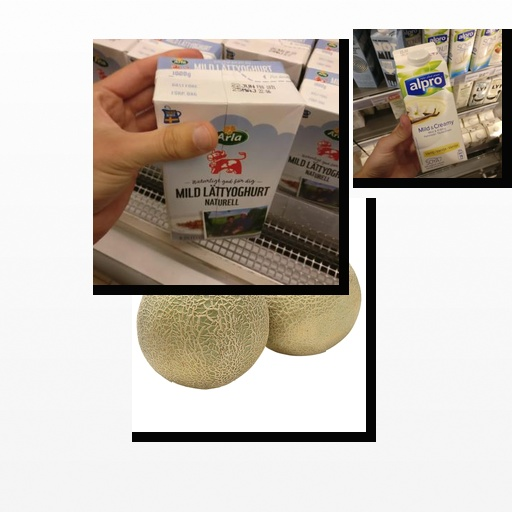
Food items: vanilla_soy_yogurt, cantaloupe, natural_low_fat_yogurt